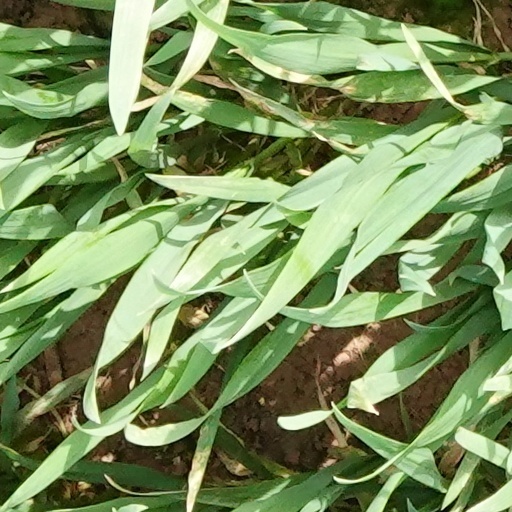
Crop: wheat